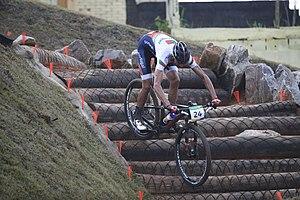
VTT cross-country masculin aux Jeux olympiques d'été de 2016 Português: Ciclismo nos Jogos Olímpicos de Verão de 2016 - cross-country dos homens